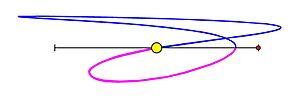
(514107) Ka‘epaoka‘awela, nommé provisoirement 2015 BZ₅₀₉, est un astéroïde d'environ 3 kilomètres de diamètre découvert par les télescopes Pan-STARRS en 2015. Il est co-orbital de Jupiter, mais il parcourt son orbite dans le sens rétrograde, qui est opposée à la direction de la plupart des autres corps du système solaire. Les deux corps sont ainsi considérés comme étant en résonance de moyen mouvement 1:-1. L'objet est inhabituel en ceci que c'est le premier exemple d'un astéroïde dans une résonance 1:-1 avec l'une des planètes.